Juozas Tumas-Vaižgantas

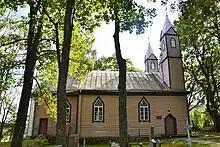
Church of St. John of Nepomuk in Vadaktėliai where Tumas worked in 1902–1905

One of the complaints attacked a translation of a short catechism by Roch Filochowski published by Tumas in 1898 with counterfeited publication data (supposedly, published in 1863 at the Zawadzki Press in Vilnius). The complaint protested that the catechism also counterfeited its approbation (supposedly, by bishop Motiejus Valančius) and that it replaced various Polish loanwords and barbarisms with Lithuanian equivalents. In another complaint, Tumas was attacked for insisting that fellow priests spoke Lithuanian among themselves. As a result, Tumas was reassigned to a small and poor church in north of Vadaktai in May 1902. In October 1902, the Samogitian consistory, presided by suffragan bishop , debated complaints against Tumas, including that he was a leader of the Lithuanian National Revival, that he published an illegal Lithuanian newspaper and that he traveled widely soliciting contributions and donations to this newspaper. He was largely cleared of the charges, but was put on probation. He was to cease activities not directly related to his clerical duties and was prohibited from printing anything or traveling anywhere without an approval of the bishop.